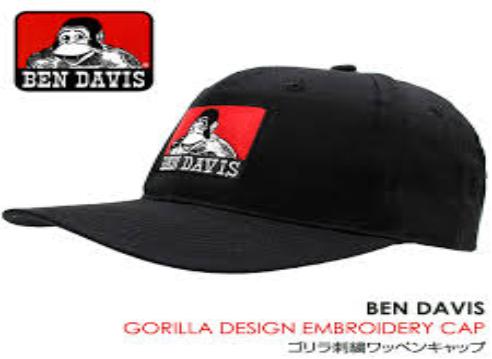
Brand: Ben Davis
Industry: Clothes